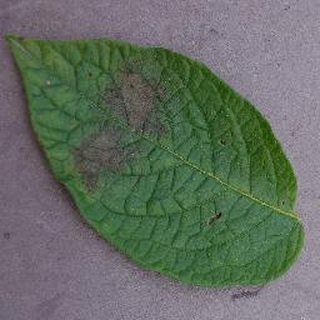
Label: potato_late_blight